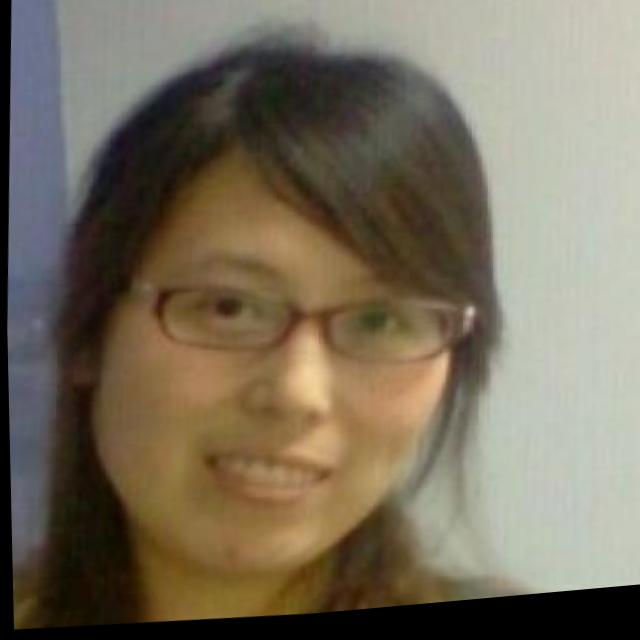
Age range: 21-44